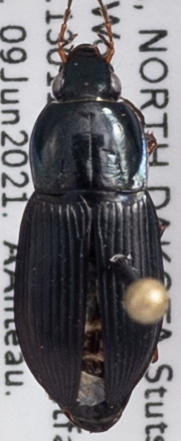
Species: Poecilus lucublandus
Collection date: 2021-06-09
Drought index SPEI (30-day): -2.09
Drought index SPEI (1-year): -2.09
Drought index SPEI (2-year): -0.32